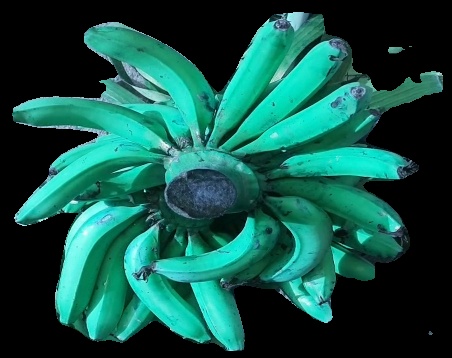
Variety: pachbale
Grade: grade3